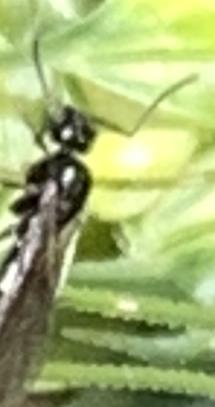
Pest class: predators